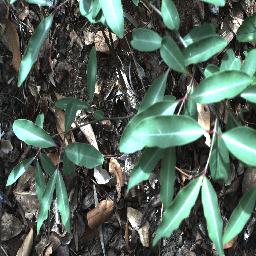
Label: rubber_vine